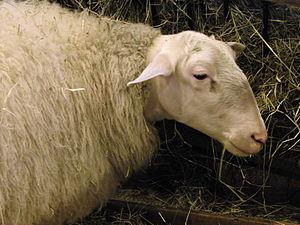
Brebis limousine - Salon international de l'agriculture 2012, Paris, France
La race ovine Limousine est une race de moutons du nord du Massif central apparue à la fin du XIXᵉ siècle sur le plateau de Millevaches à la suite de divers croisements entre races. Elle est officialisée en 1943.
Le plateau de Millevaches, parfois appelé « Montagne limousine », est un grand plateau granitique français situé en Nouvelle-Aquitaine, dans l'historique Limousin, dont il constitue la partie la plus élevée. Il s'étend pour sa majeure partie sur un large quart nord-est du département de la Corrèze, occupe aussi le quart sud de la Creuse et déborde sur l'extrême sud-est de la Haute-Vienne.